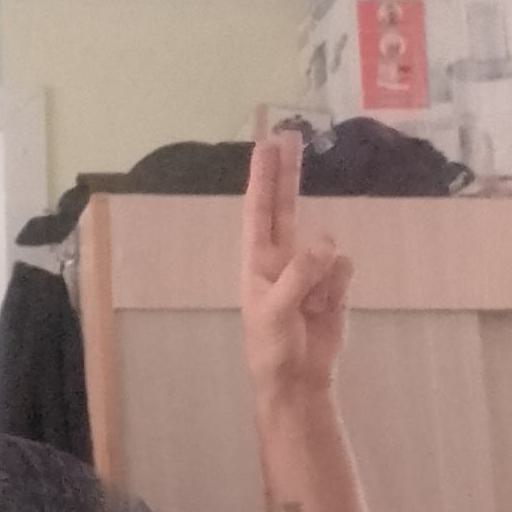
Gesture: two_up